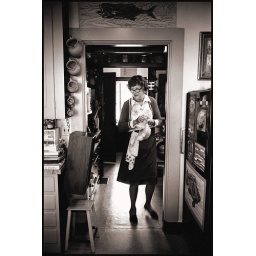
Julia Childs in her home kitchen